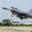
Label: airplane